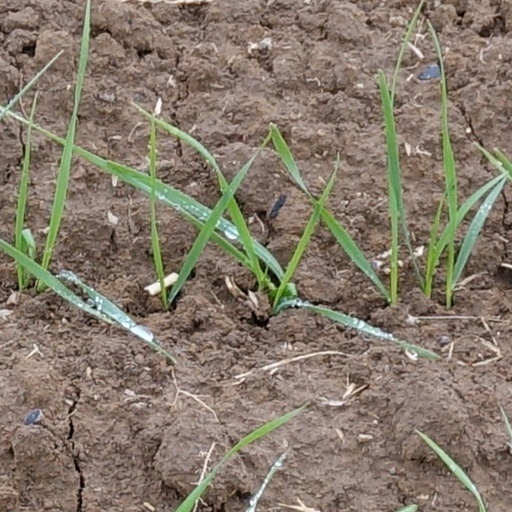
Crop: wheat